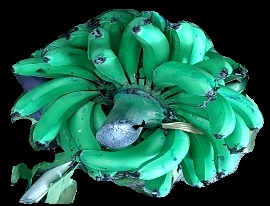
Variety: pachbale
Grade: grade3